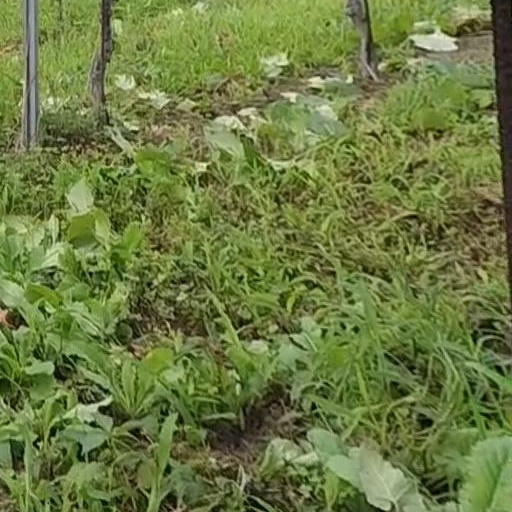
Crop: grape